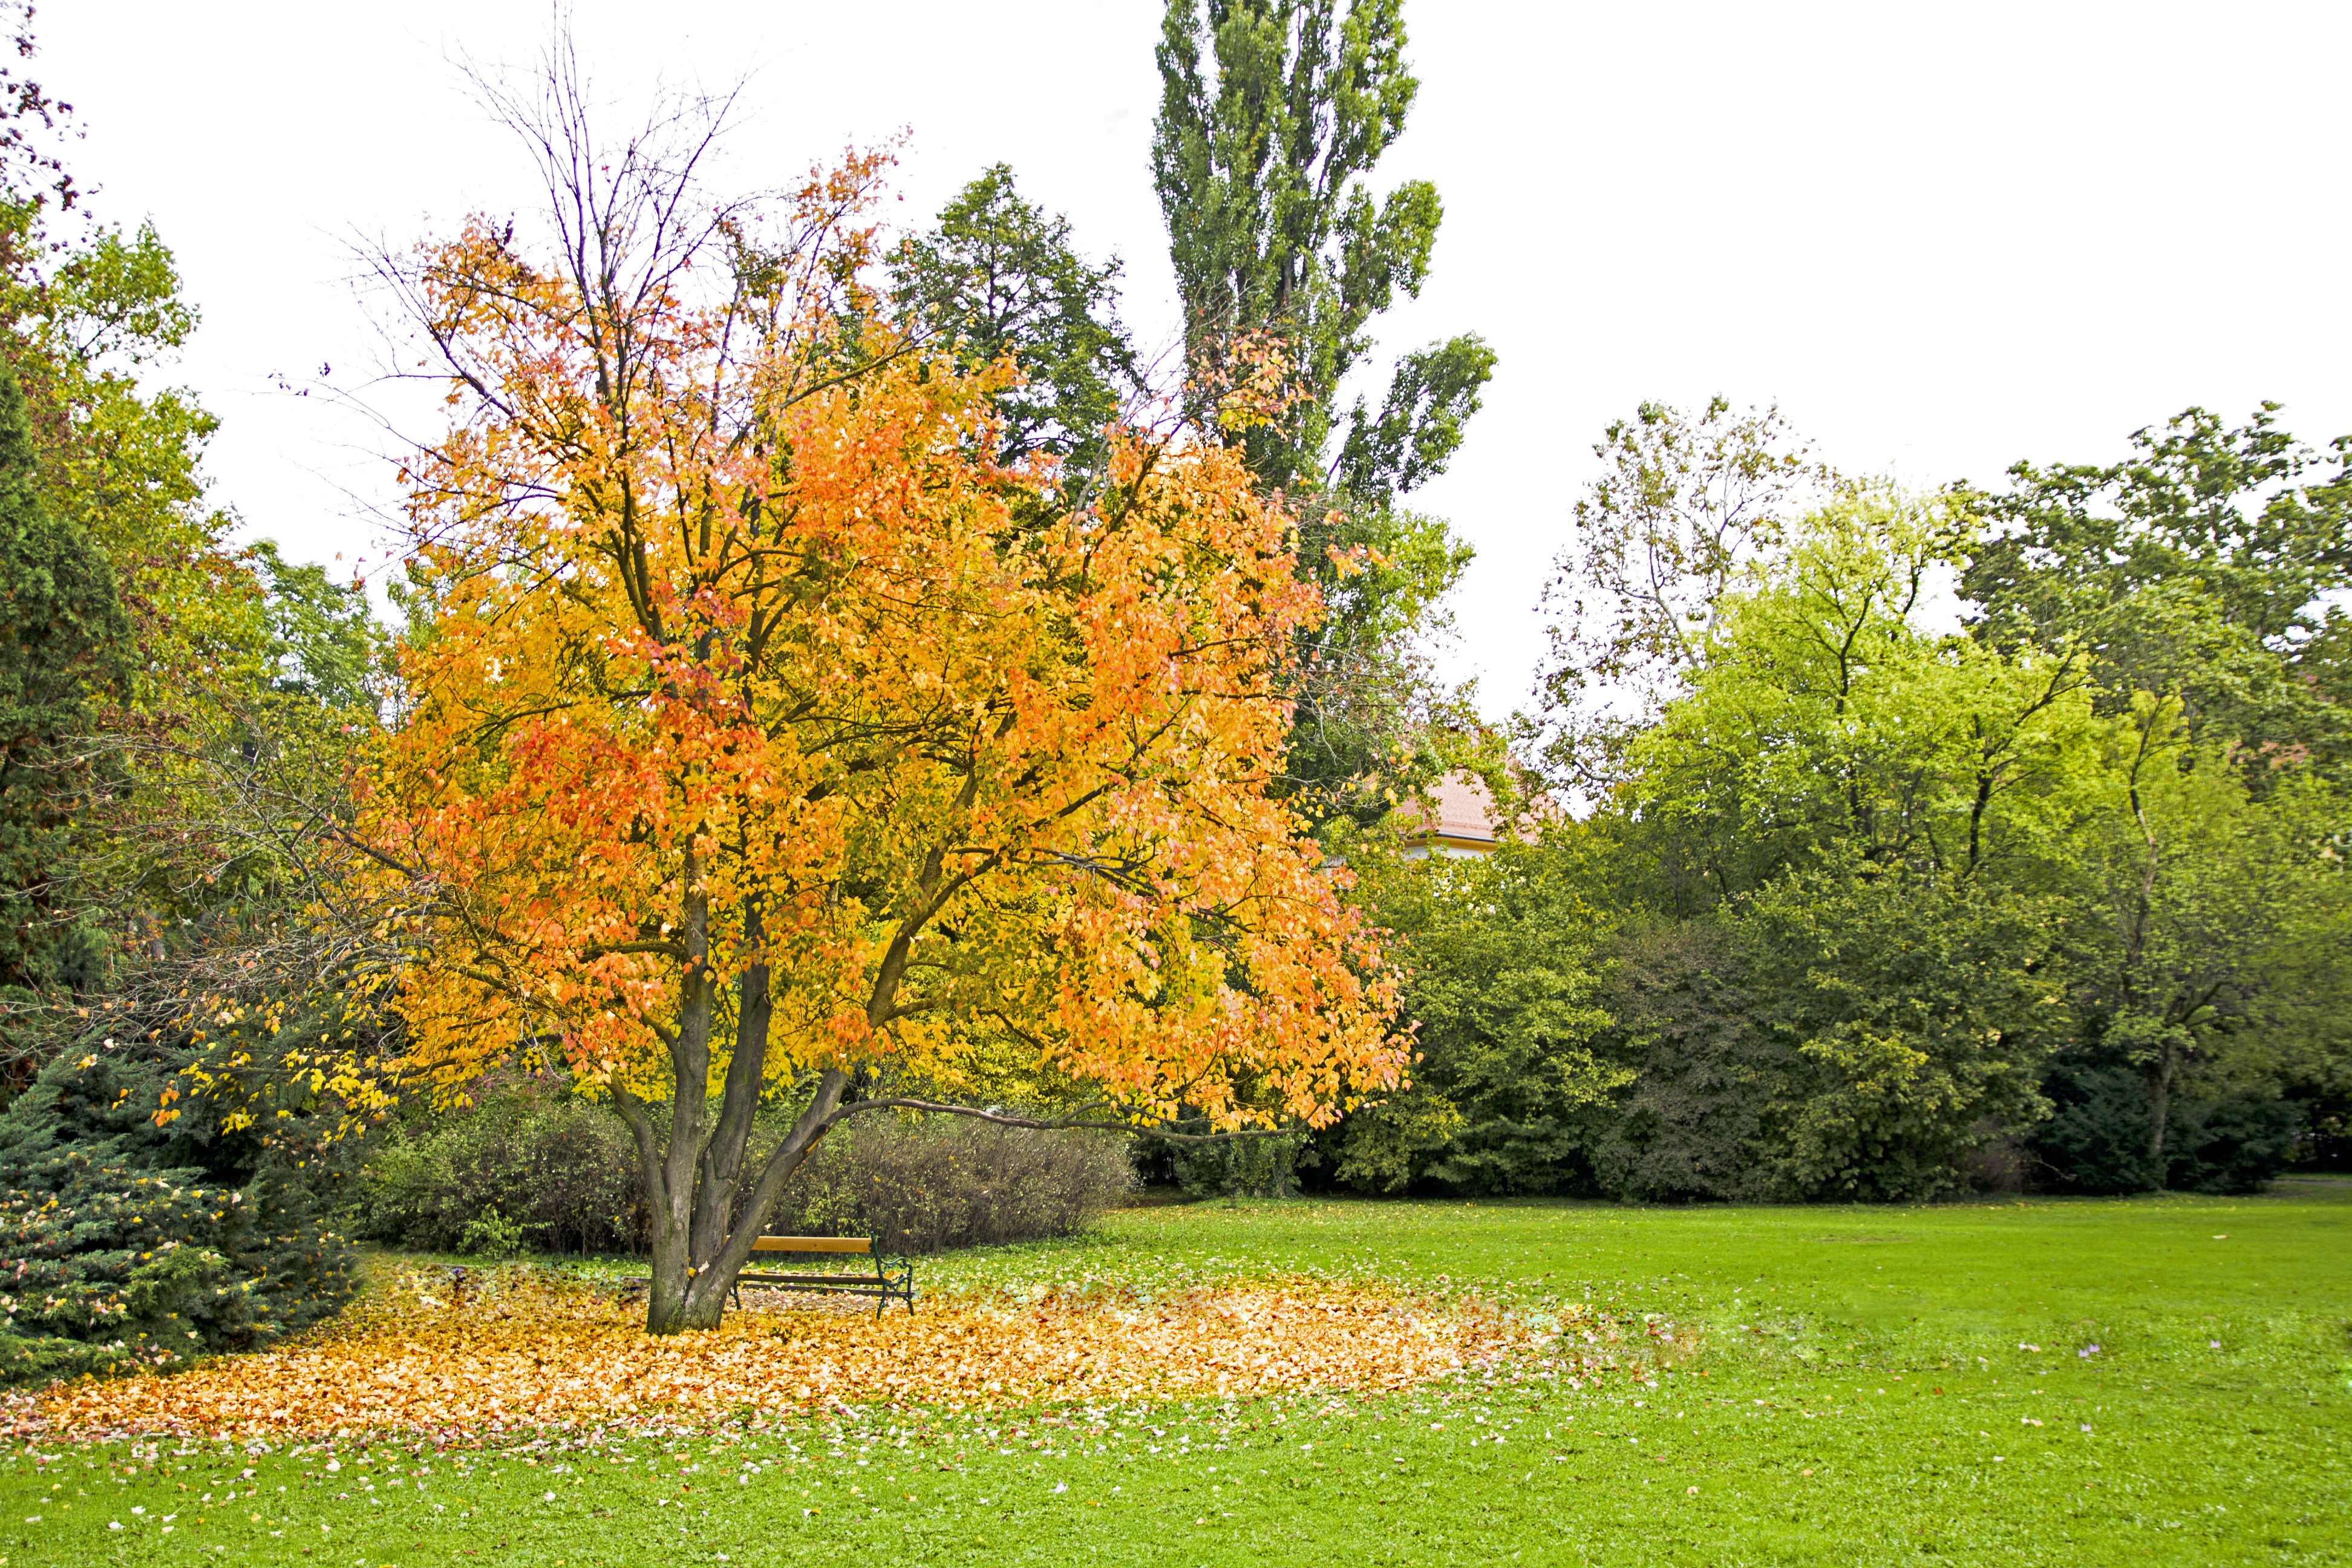
tree, forest, plant, lawn, meadow, leaf, flower, green, color, autumn, park, botany, colorful, yellow, garden, season, maple tree, emerge, leaves, shrub, deciduous, woodland, fall foliage, ecosystem, fall leaves, golden autumn, colors of autumn, flowering plant, woody plant, land plant